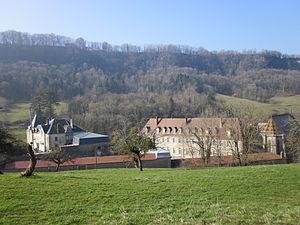
Vaux-sur-Poligny - Bâtiments actuels à l'emplacement de l'ancien prieuré
Louis Milcent, né le 2 janvier 1846 à Paris où il est mort le 24 mars 1918, est un promoteur français du catholicisme social et l'un des fondateurs du syndicalisme agricole en France.
Le prieuré Notre-Dame de Vaux-sur-Poligny est une ancienne fondation monastique bénédictine du début du XIᵉ siècle dans le Jura, rattachée à l'ordre de Cluny en 1029. Le monastère, abandonné et partiellement détruit à la Révolution en 1790, a été entièrement rebâti et transformé en petit séminaire en 1822 puis en collège privé en 1966. Le prieuré se situe au cœur d'un site jurassien caractéristique : la reculée de Vaux-sur-Poligny traversée par une petite rivière, la Glantine, tout près de la ville de Poligny.